Catherine Cate Coblentz

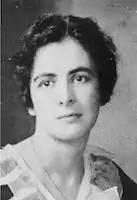
Coblentz in 1947

Catherine Cate Coblentz (June 5, 1897 – May 30, 1951) was an American writer, best known for her children's books in the 1930s and 1940s. She was a Lewis Carroll Shelf Award and Newbery Honor laureate.